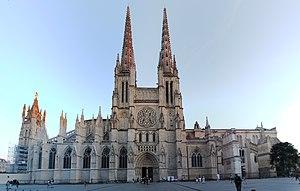
Cathédrale Saint-André de Bordeaux.
La cathédrale primatiale Saint-André de Bordeaux, située sur la place Pey-Berland, est le lieu de culte le plus imposant de Bordeaux. Il s'agit de l'église-cathédrale de l'archidiocèse de Bordeaux. Elle fut consacrée le 1er mai 1096 par le pape Urbain II, en tournée pour prêcher la Première Croisade. Elle a été reconstruite dans le style gothique du XIIᵉ au XVIᵉ siècle. Dans cette église furent célébrés deux mariages royaux, en 1137, le mariage d'Aliénor d'Aquitaine, alors âgée de quinze ans, avec le futur Louis VII, roi des Francs et en novembre 1615 le mariage d'Anne d'Autriche, Infante d'Espagne et de Louis XIII, roi de France et de Navarre.